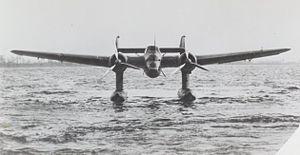
Le Blohm & Voss Ha 140 est un hydravion à flotteurs bimoteur allemand, construit par la Hamburger Flugzeugbau, filiale aéronautique des chantiers navals Blohm & Voss. Trois prototypes furent construits.